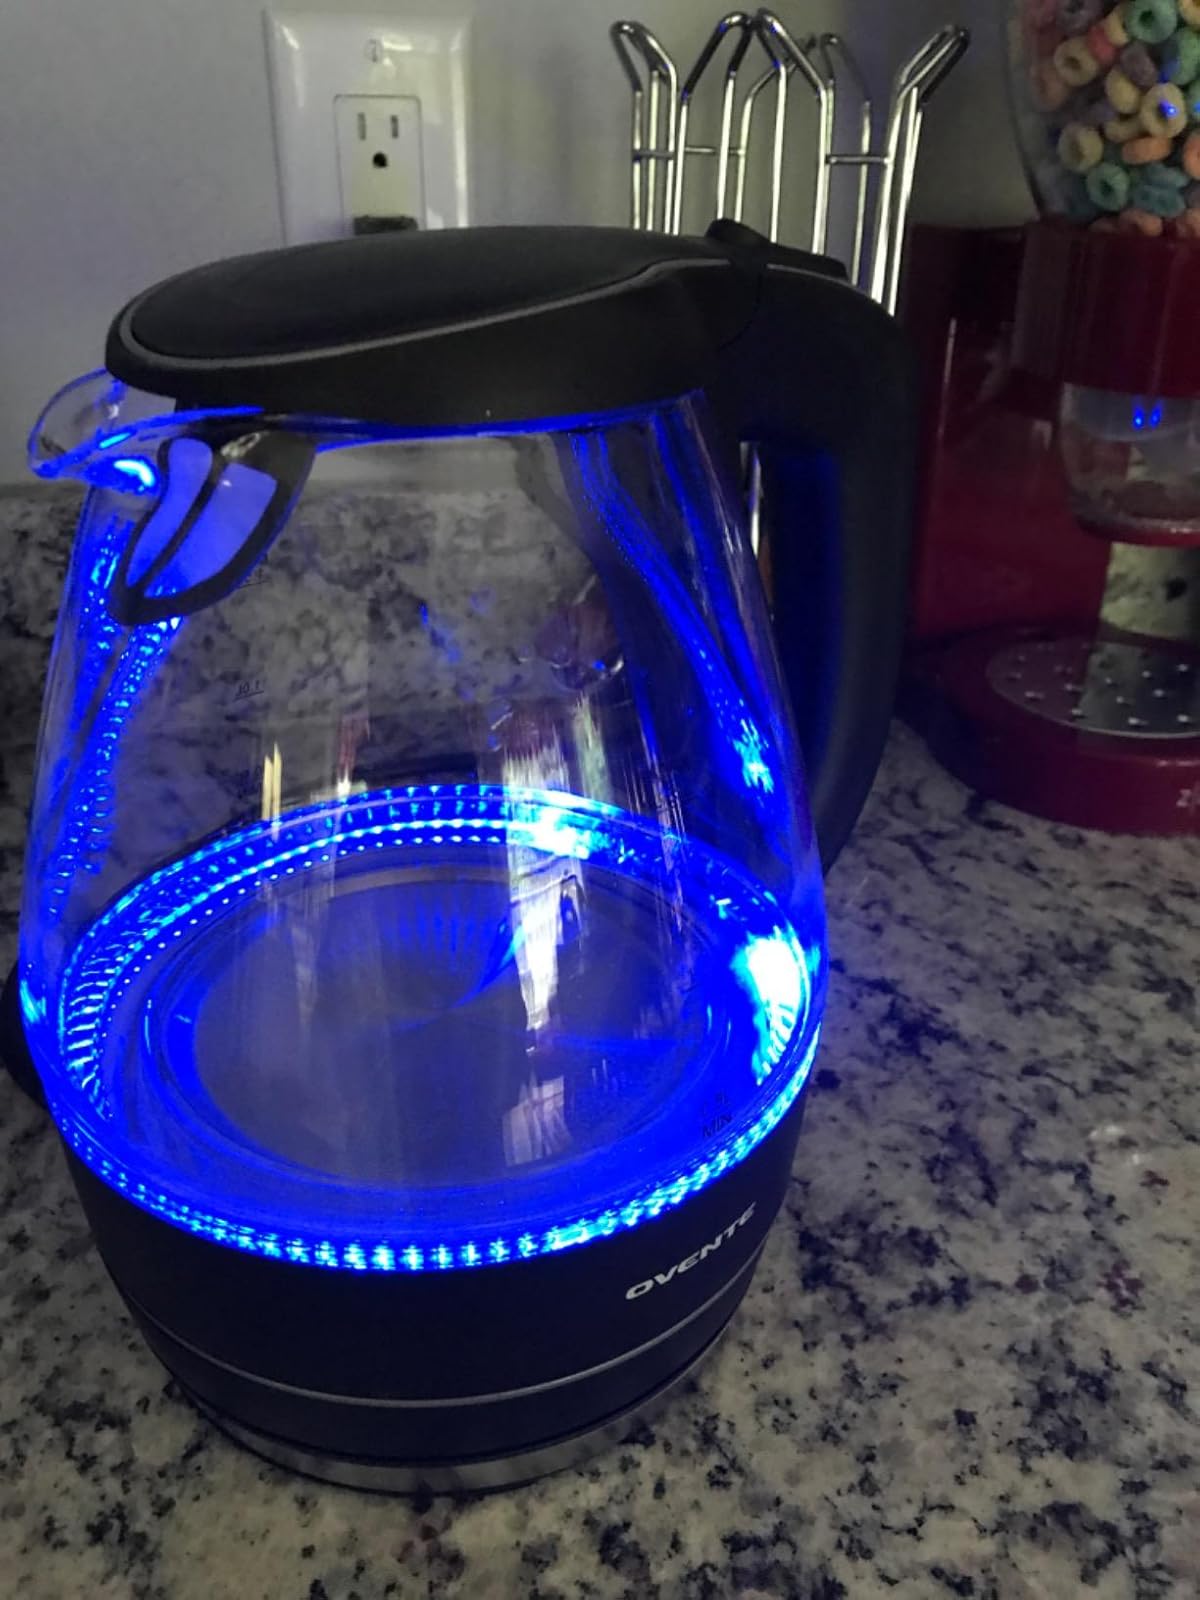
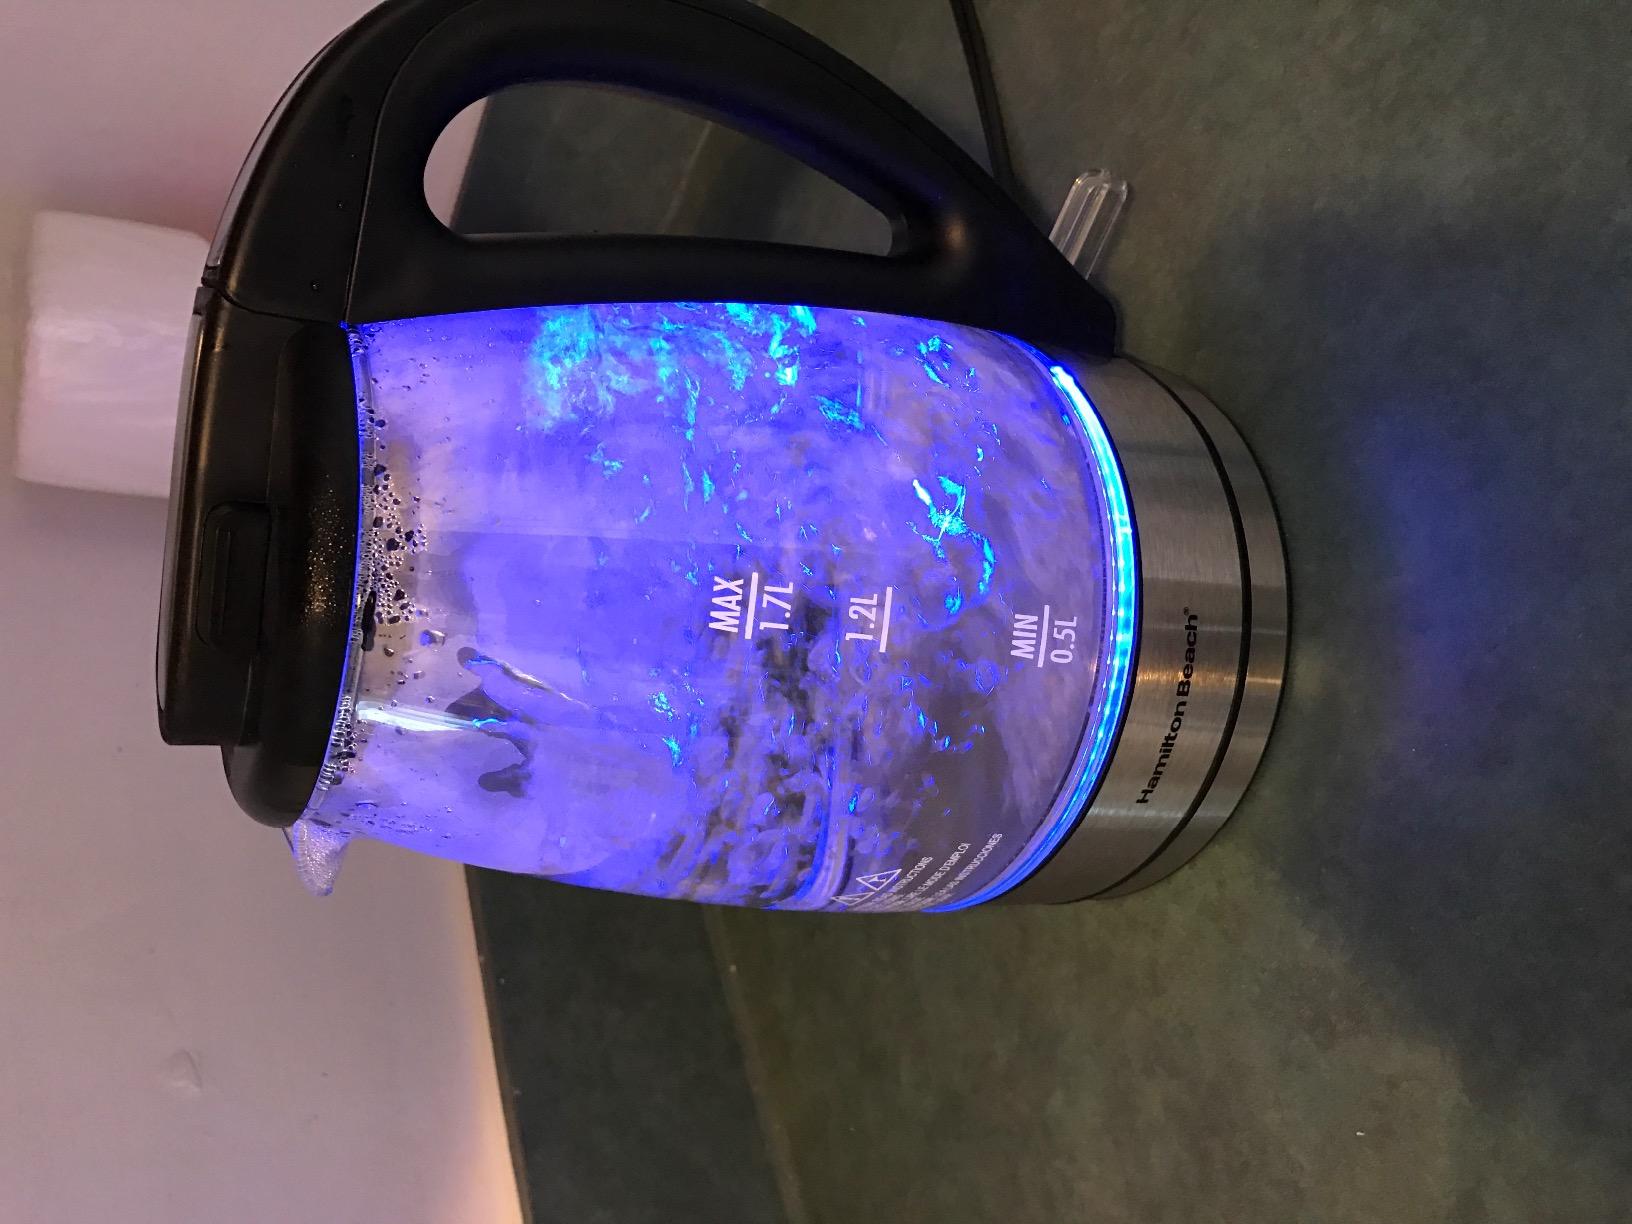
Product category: items_kettle
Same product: no